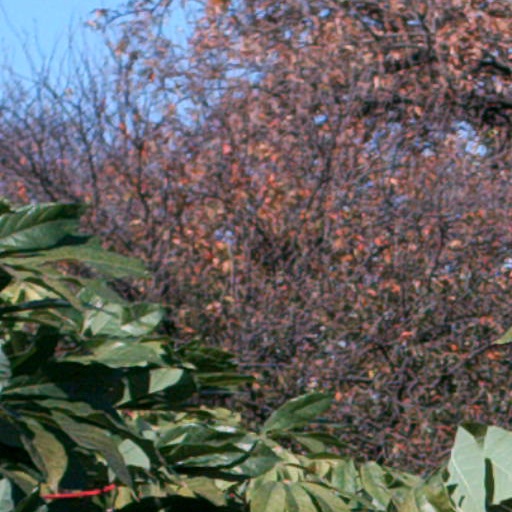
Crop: cassava